Ya'akov Ahimeir

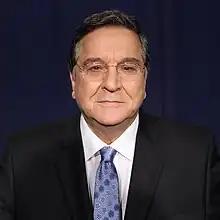

Ya'akov Ahimeir (born July 21, 1938), is a senior Israeli journalist, and a television and radio personality.